Paolo Mei

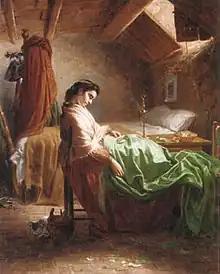

He was born in Rome to his father, Domenico, and his mother, Matilde Farrajoni. Parish records list the name sometimes as Meo, but Mei was used throughout his life. His father died when Paolo was three years old, and his mother died when he was 19 years old; this left him inheriting little in terms of financial resources.